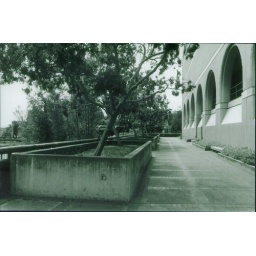
plant box in science quadrant